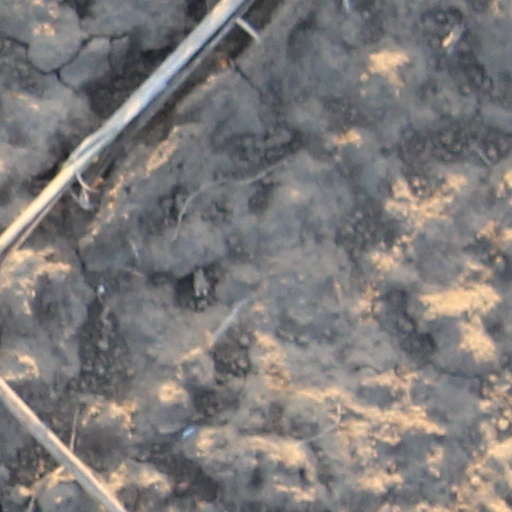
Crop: wheat